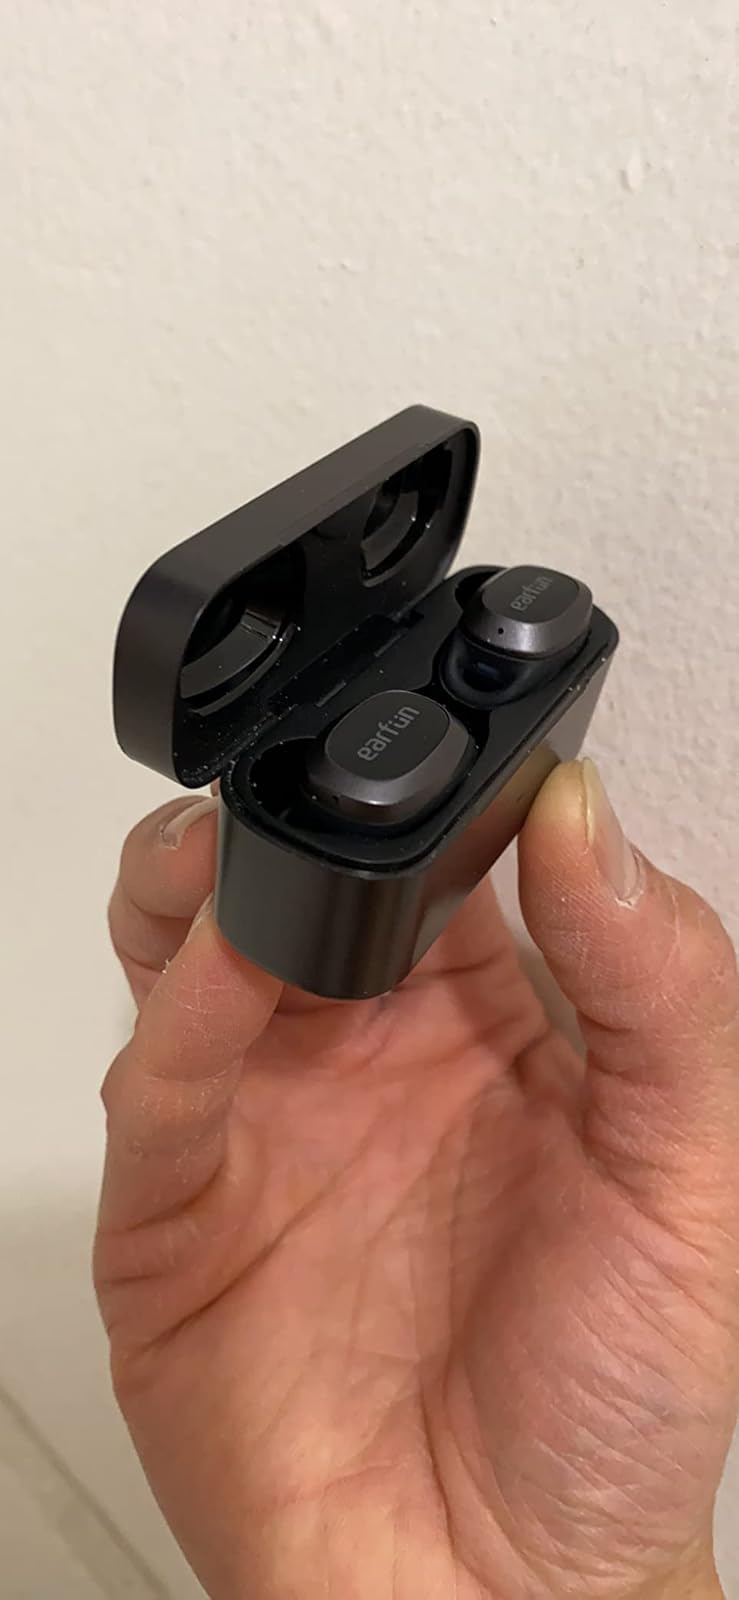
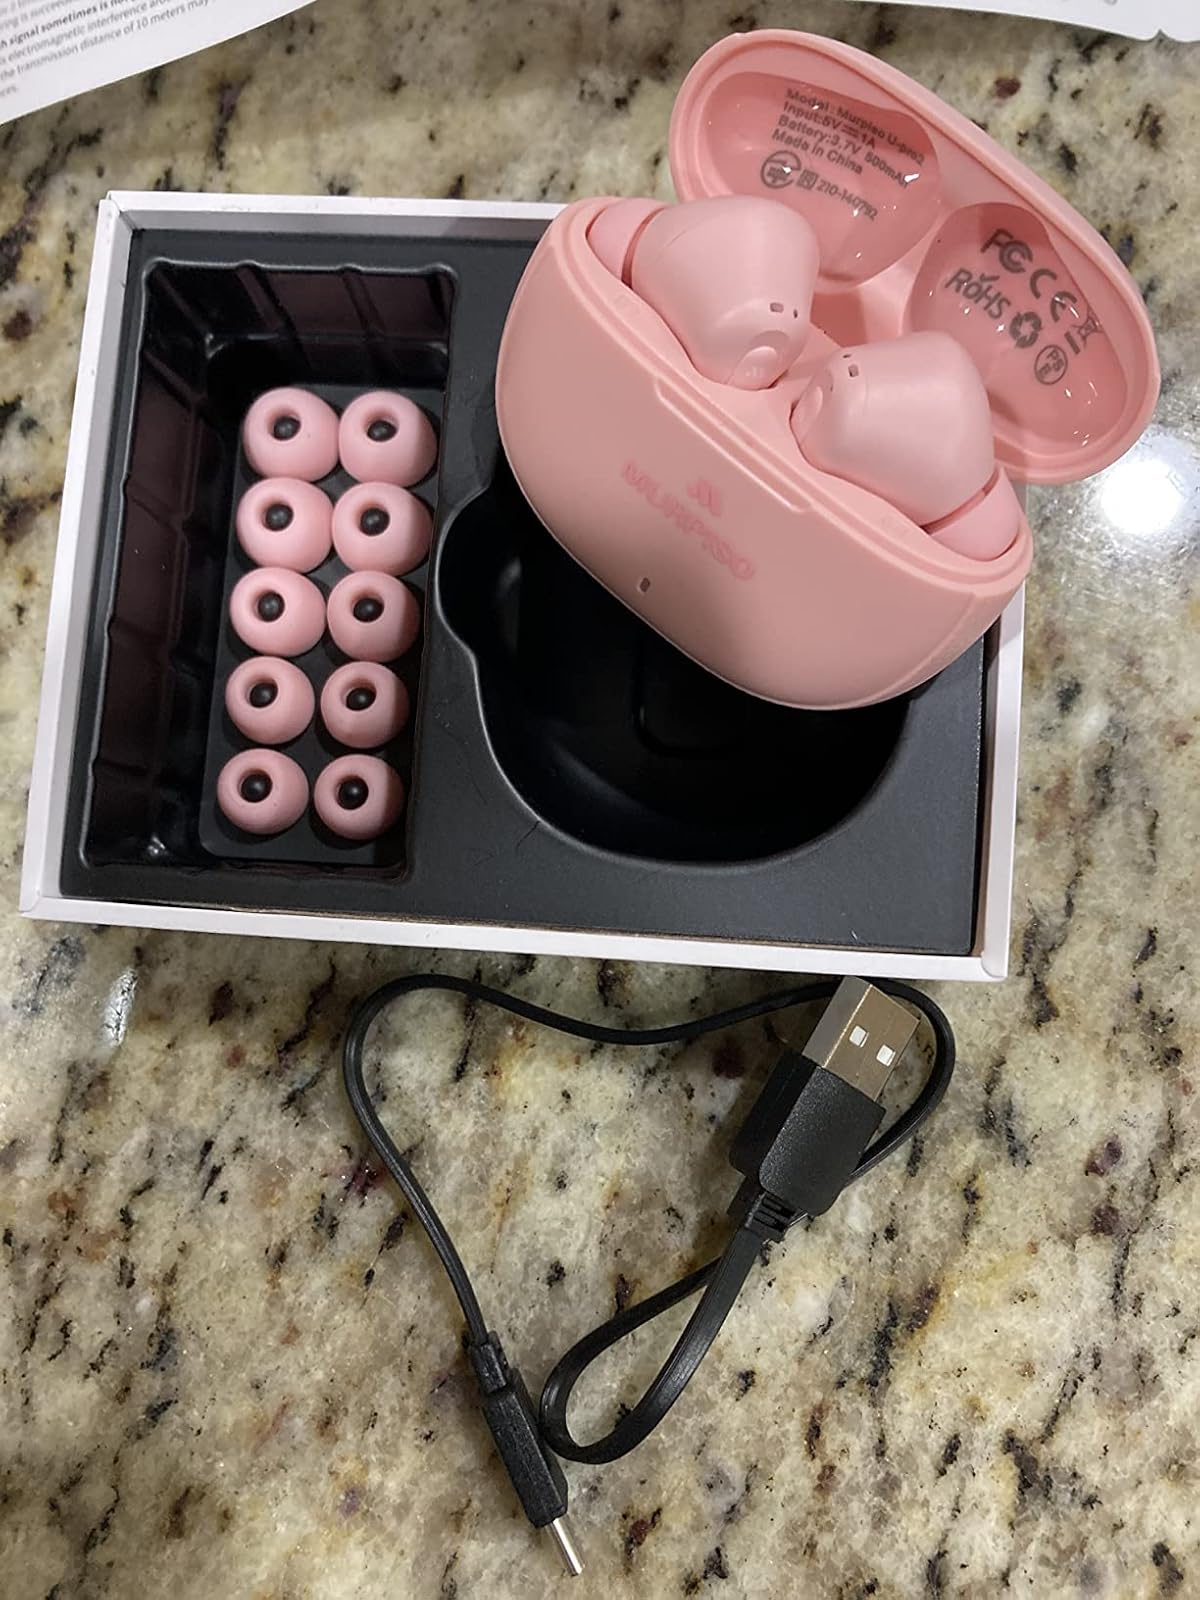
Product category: earbuds
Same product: no